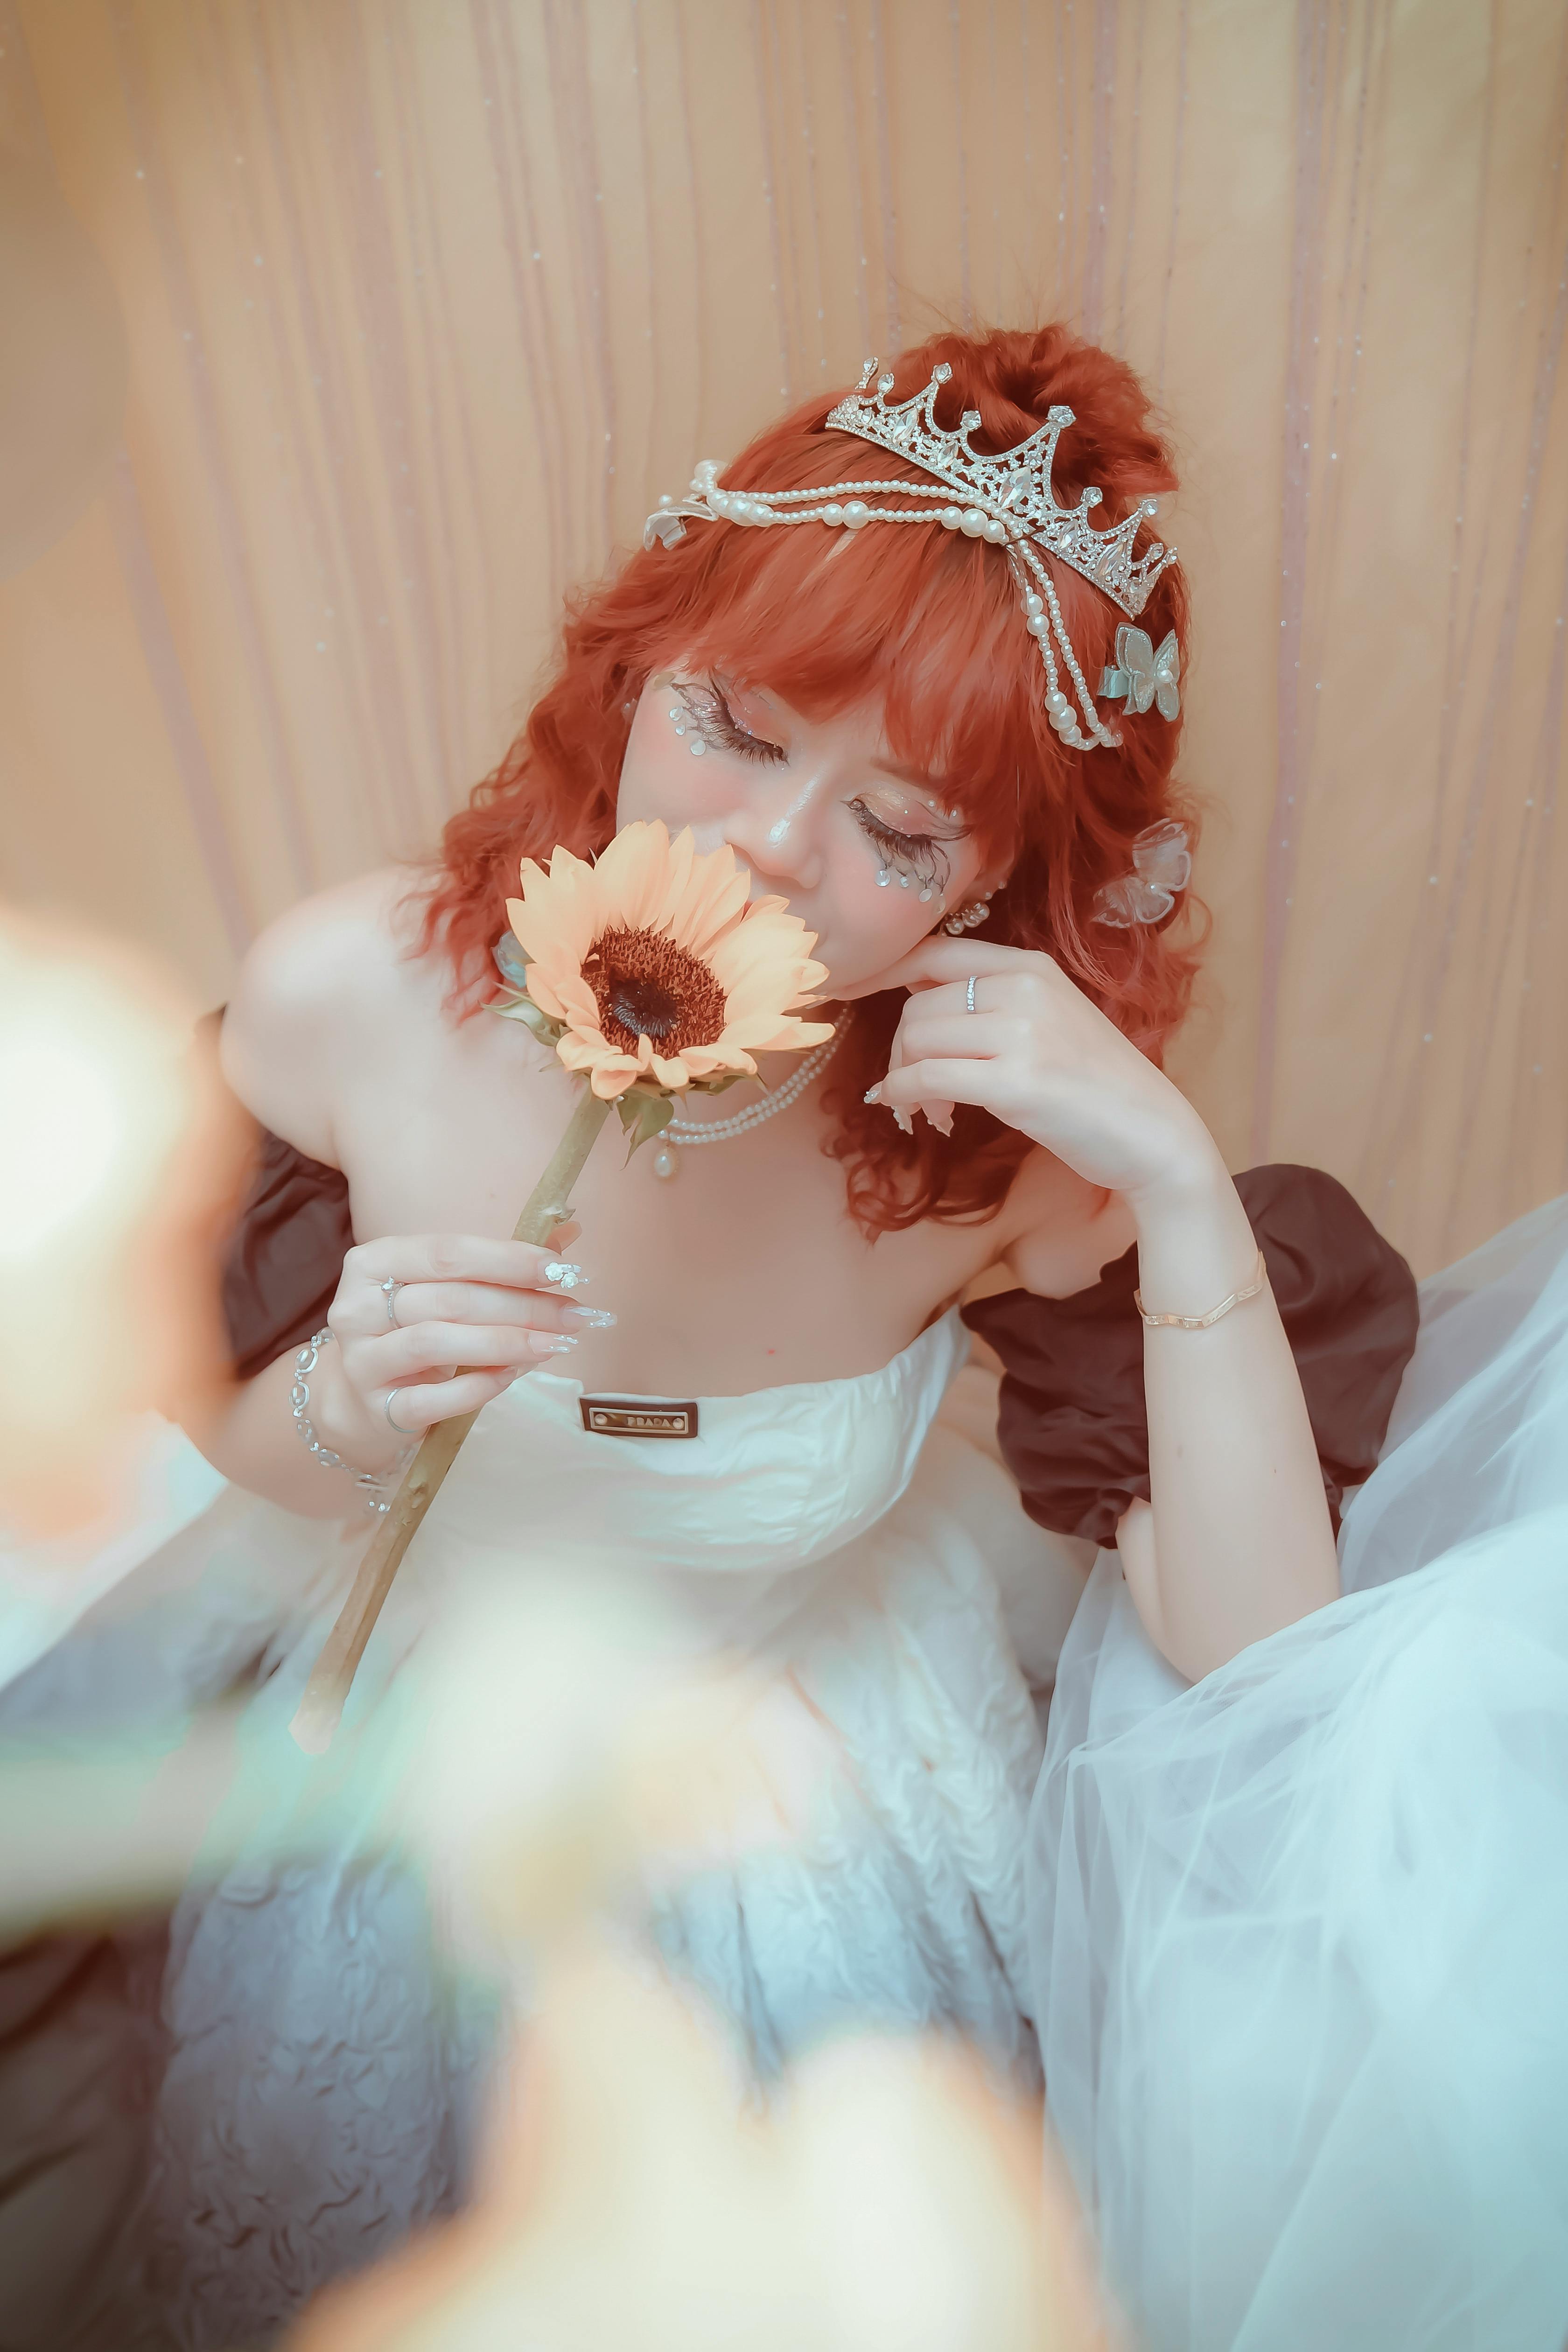
woman, hand, arm, eye, flower, wedding dress, plant, human body, petal, textile, happy, flash photography, gesture, dress, gown, wig, bridal clothing, bride, bridal accessory, hime cut, headpiece, fashion design, long hair, bangs, toy, jewellery, event, veil, peach, brown hair, fashion accessory, glove, curtain, red hair, costume, bridal veil, hair accessory, cut flowers, bouquet, child, crown, hair coloring, floral design, photo shoot, fur, wedding, necklace, tiara, flesh, wedding ceremony supply